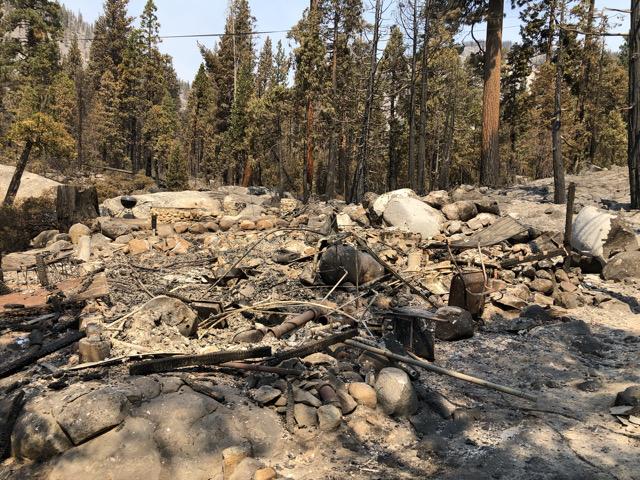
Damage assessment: destroyed